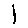
Label: 1